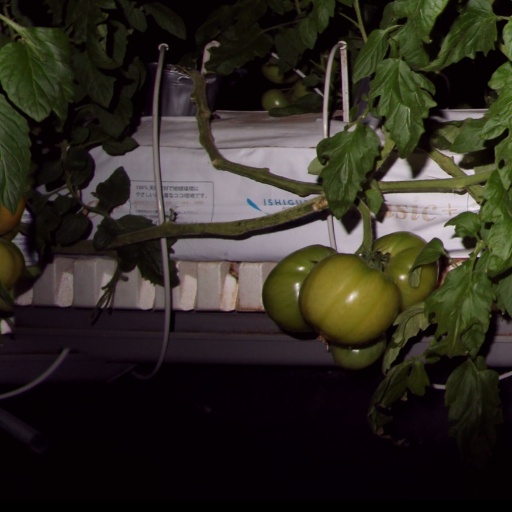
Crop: tomato